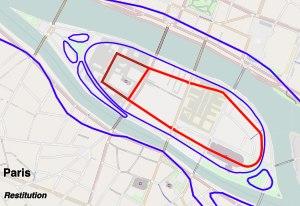
Le palais de la Cité était la résidence et le siège du pouvoir des rois de France, du Xᵉ au XIVᵉ siècle, tout en restant le siège des principales cours de justice jusqu'à nos jours. Il s’étendait sur la partie ouest de l’île de la Cité dans le 1ᵉʳ arrondissement de Paris.